Miles Austin

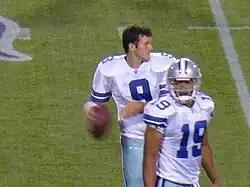
Austin (bottom) and Tony Romo.

On September 9, 2010, Austin agreed to a six-year contract extension that began in 2011. The deal included $17 million in guaranteed salary. He signed a $3.168 million contract in June 2010 and his extension was worth $54 million, which brought the total value of his contract to $57 million. The team paid a very high first year salary ($17 million), by taking advantage that the NFL collective bargaining agreement wasn't renewed, and in the final year of the agreement there was no salary cap system in place. Even though the NFL initially approved the contract, in 2013 commissioner Roger Goodell would penalize the Cowboys by taking $10 million from the team's original $120.6 million salary cap space.